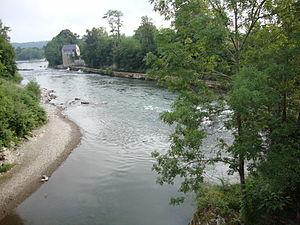
Le Vert est une rivière pyrénéenne, cours d'eau principal de la vallée de Barétous dans les Pyrénées-Atlantiques.
Moumour est une commune française située dans le département des Pyrénées-Atlantiques, en région Nouvelle-Aquitaine.